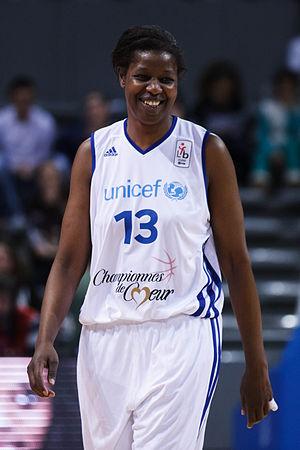
Christine Gomis, match de gala championnes de cœur
Christine Gomis, née le 3 février 1968 à Paris, est une internationale française de basket-ball.